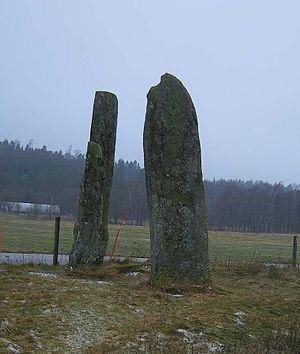
Hagbard, le frère de Haki et le fils d'Hamund, était un célèbre roi des mers scandinave dans la mythologie nordique. Il est mentionné dans le Skáldskaparmál, la saga des Ynglingar, la Völsunga saga et la Geste des Danois. Les liens de ces héros avec d'autres personnages légendaires placent ces événements au Vᵉ siècle.